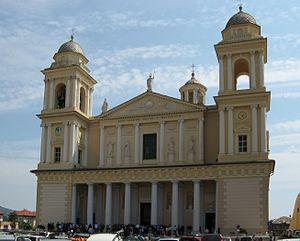
Imperia est une ville, chef-lieu de la province homonyme, en Ligurie (Italie), limitrophe avec le département français des Alpes-Maritimes. Son agglomération regroupe environ 73 000 habitants en 2010.
Gaetano Cantoni est un architecte italien de la famille d'artistes italiens des Cantoni, qui a été surtout actif en Ligurie.
Le basilique San Maurizio à Imperia, en Ligurie, est une grandiose église néoclassique qui fut édifiée, sur un projet de l'architecte Gaetano Cantoni, à la fin du XVIIIᵉ et du début du XIXᵉ siècle.